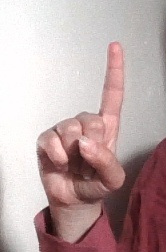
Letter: bb